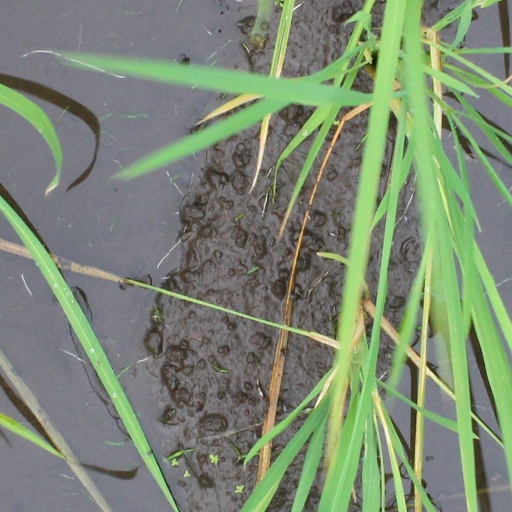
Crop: rice